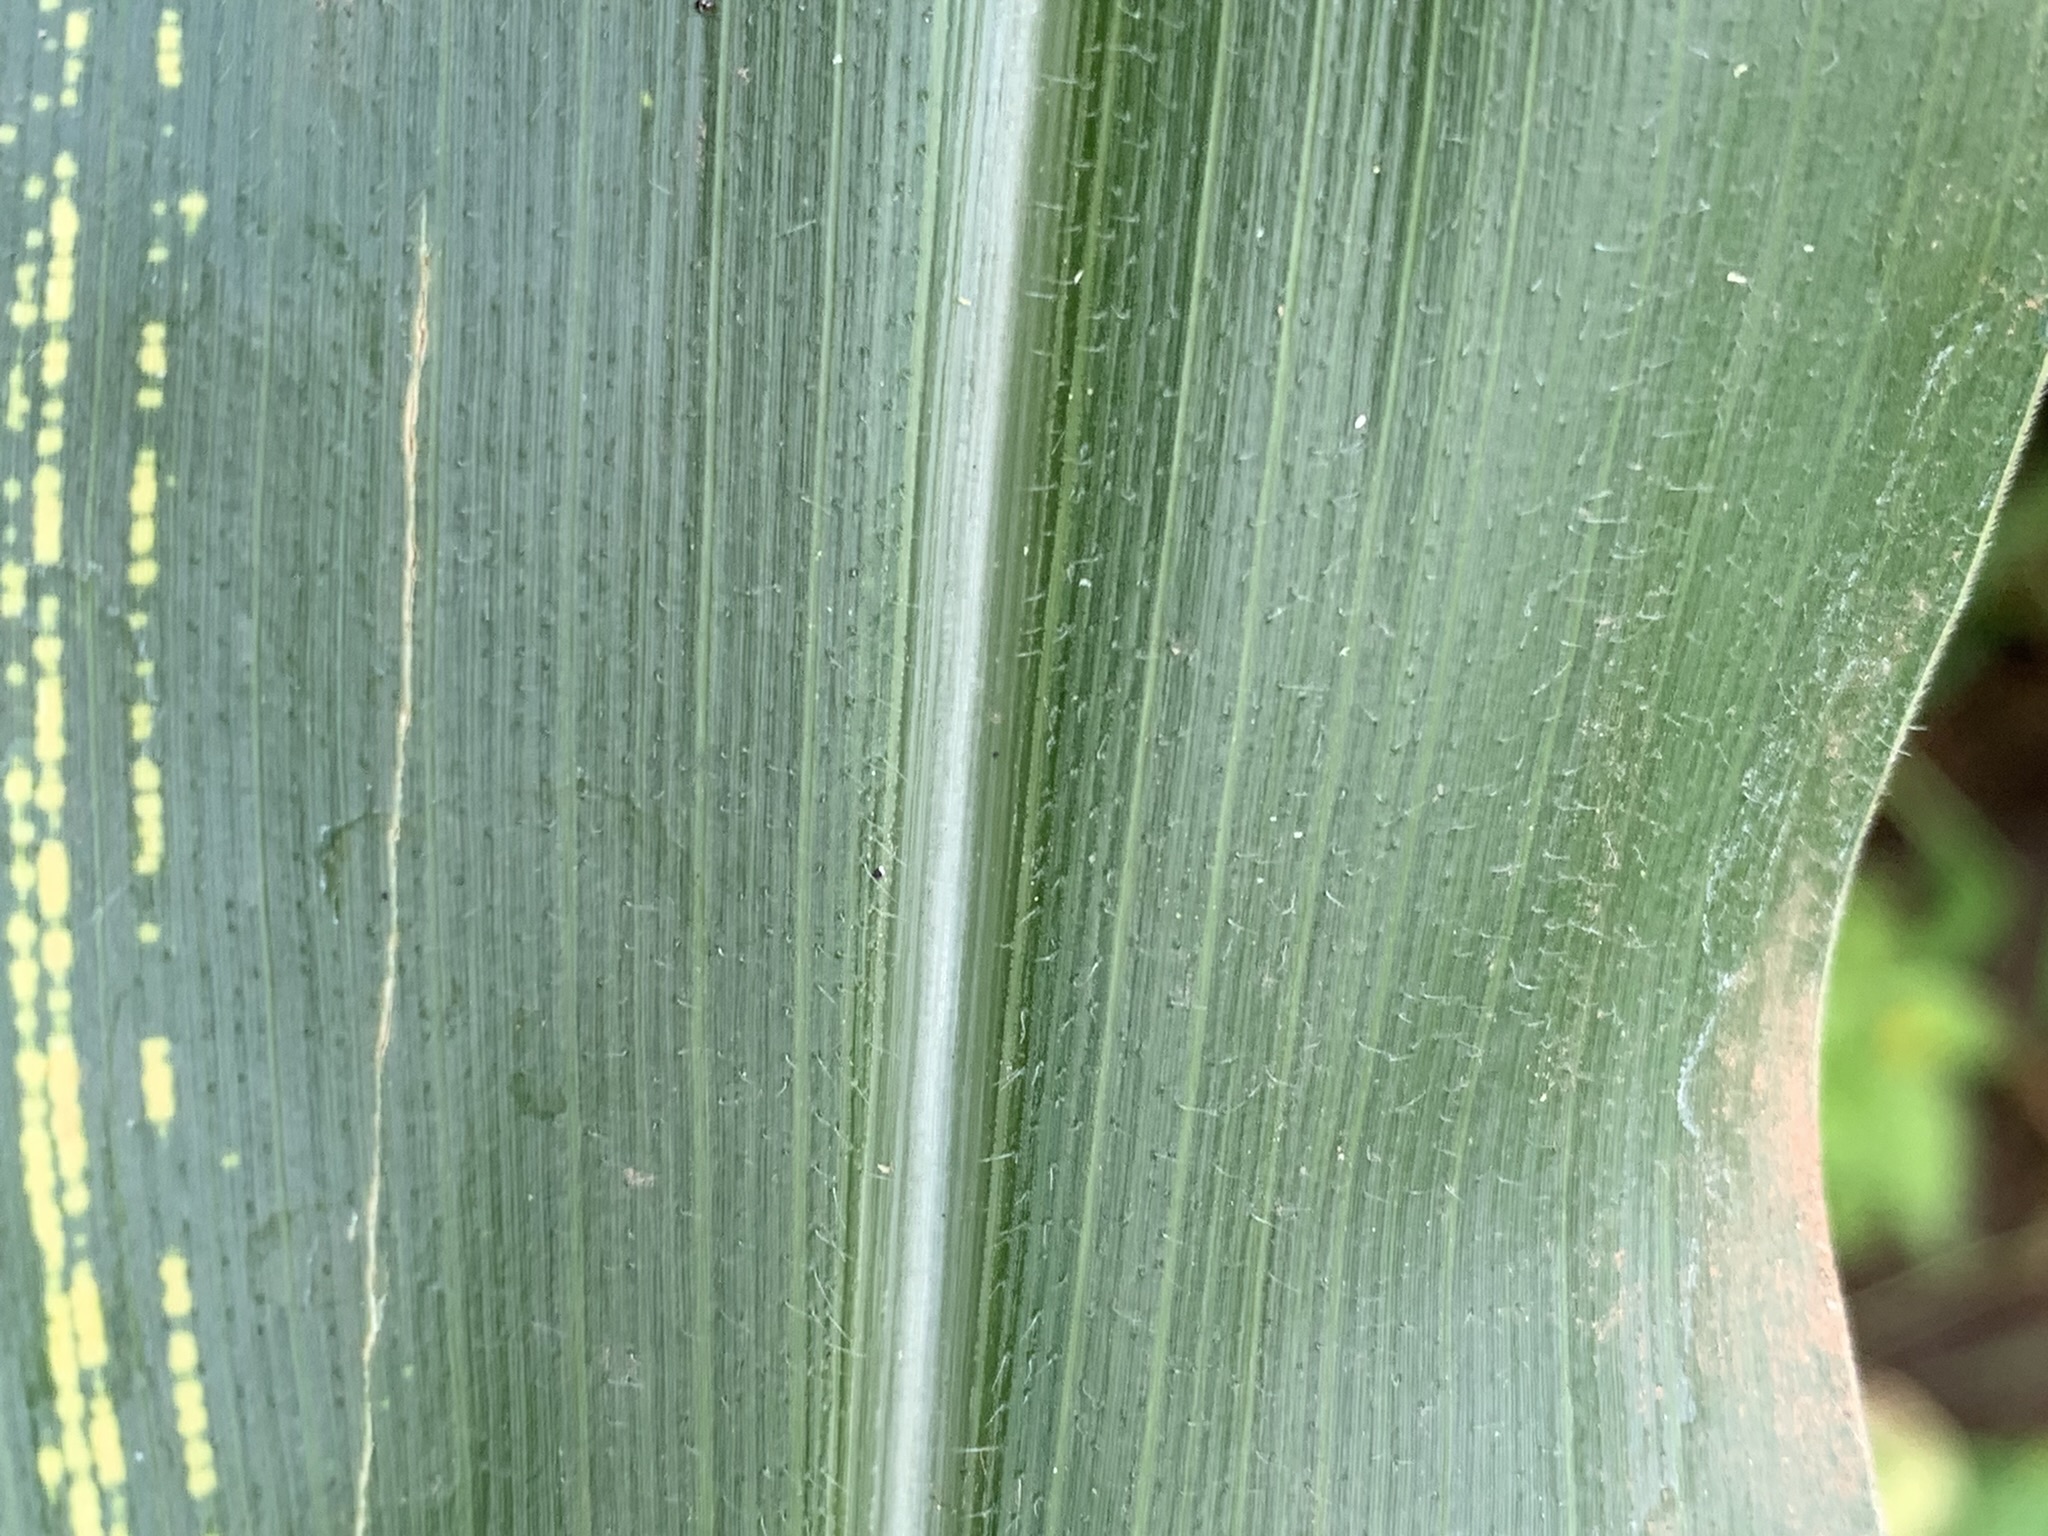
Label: MSV